Harvard State Airport

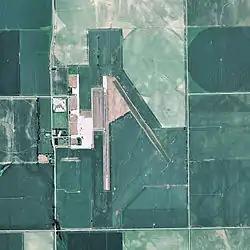
1999 USGS Photo

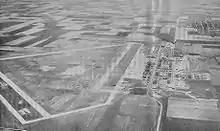
Harvard Army Airfield 1945, looking south

Harvard State Airport (Harvard State Airfield) is two miles northeast of Harvard, in Clay County, Nebraska. It has no airline flights.